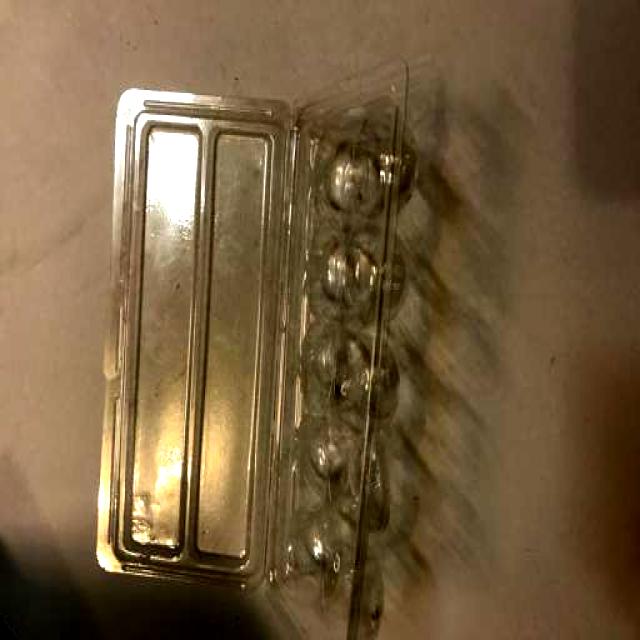
Label: Plastic